Taner Ari

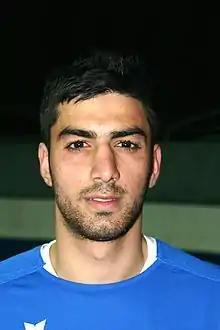

Taner Ari (born 29 May 1987) is a Turkish footballer who plays for Batman Petrolspor as a defender.